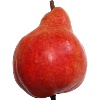
Label: red_pear